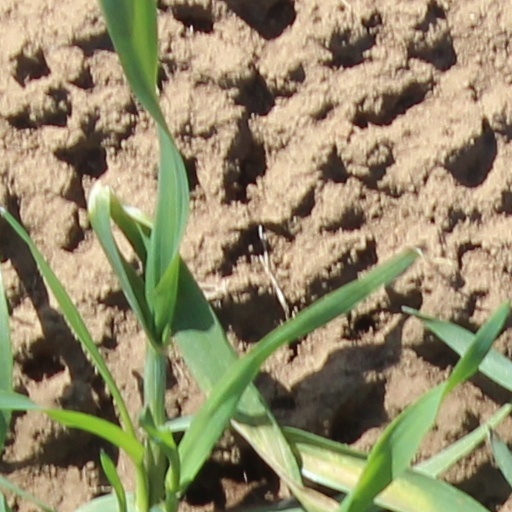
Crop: wheat